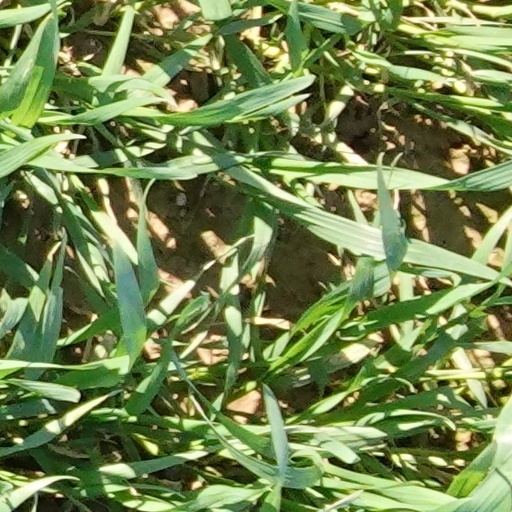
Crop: wheat